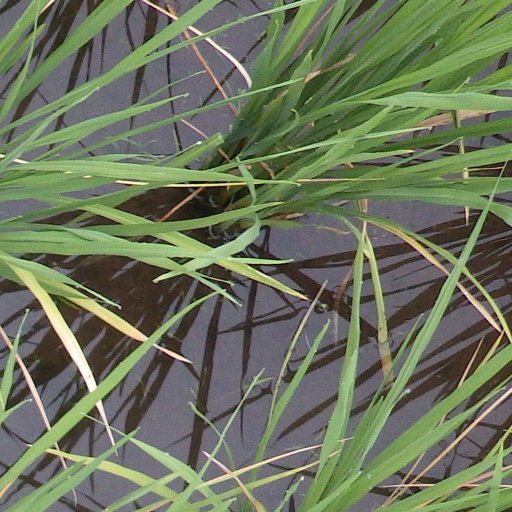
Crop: rice